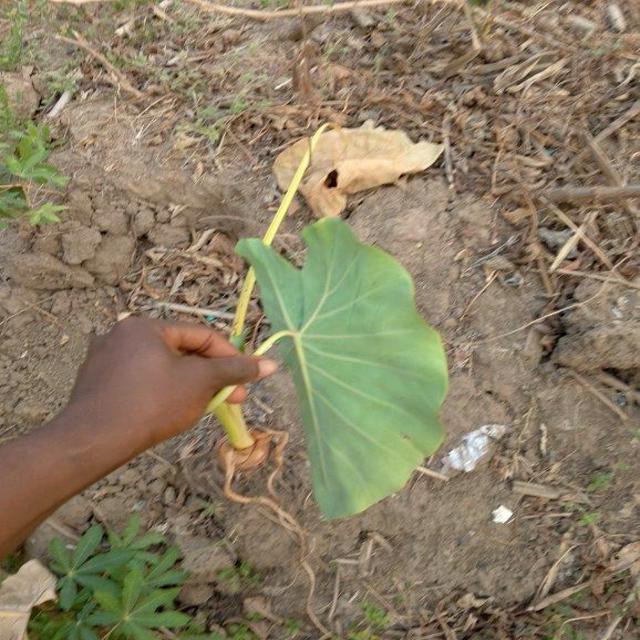
Label: Early_Blight